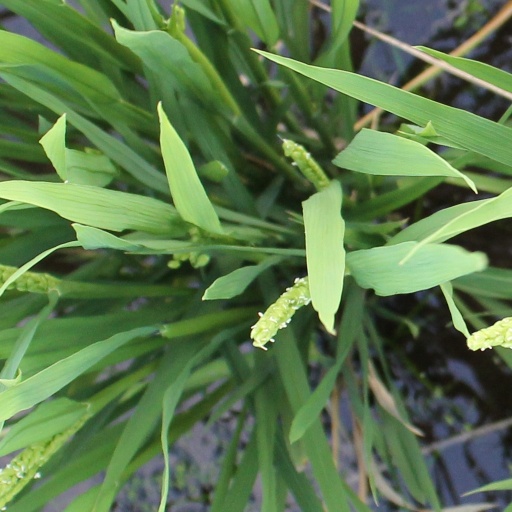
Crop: rice